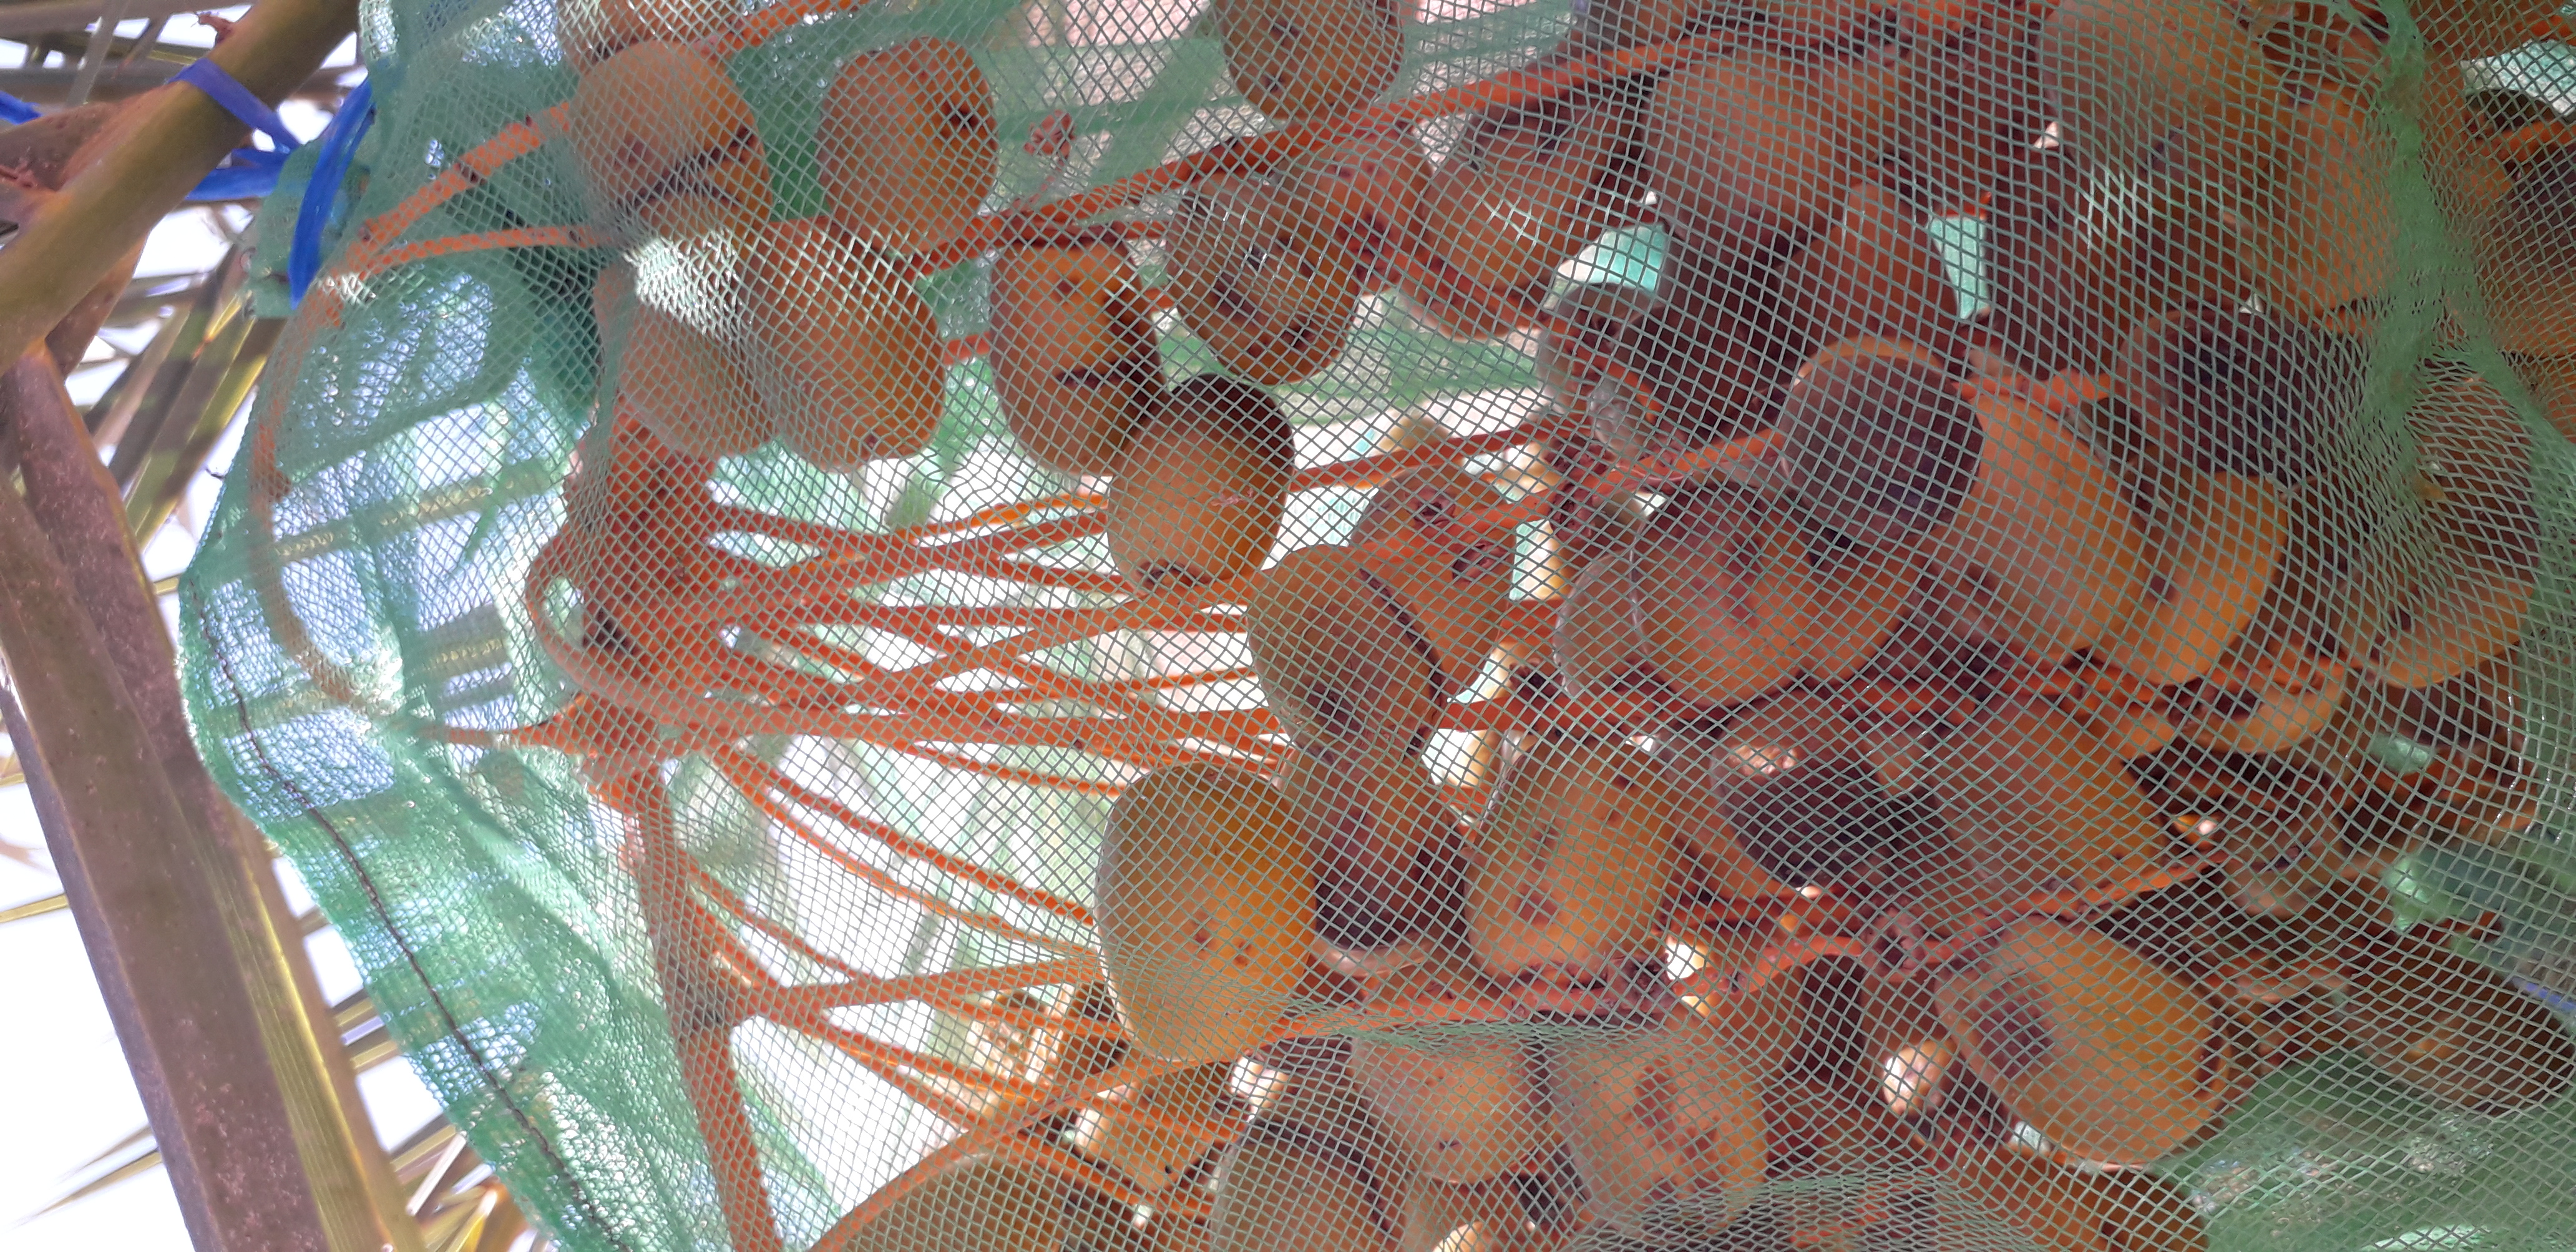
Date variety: Boufagous